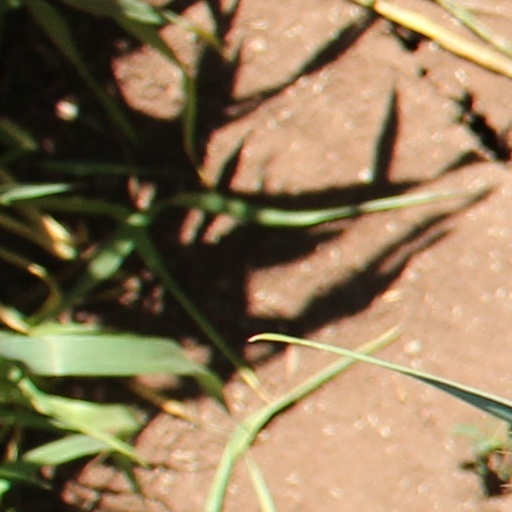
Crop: wheat